Lightning in a Clear Blue Sky

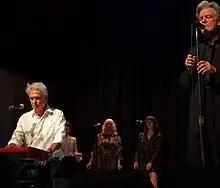
Don Walker with brother Richard and the Harmonettes, after the album release.

Although many of the songs written in the three years before the album's release, at least two were "decades" old. "Damaged People" had been released by Jeff Lang in 2005. Walker's version was recorded as a demo, solo on piano, straight to DAT.